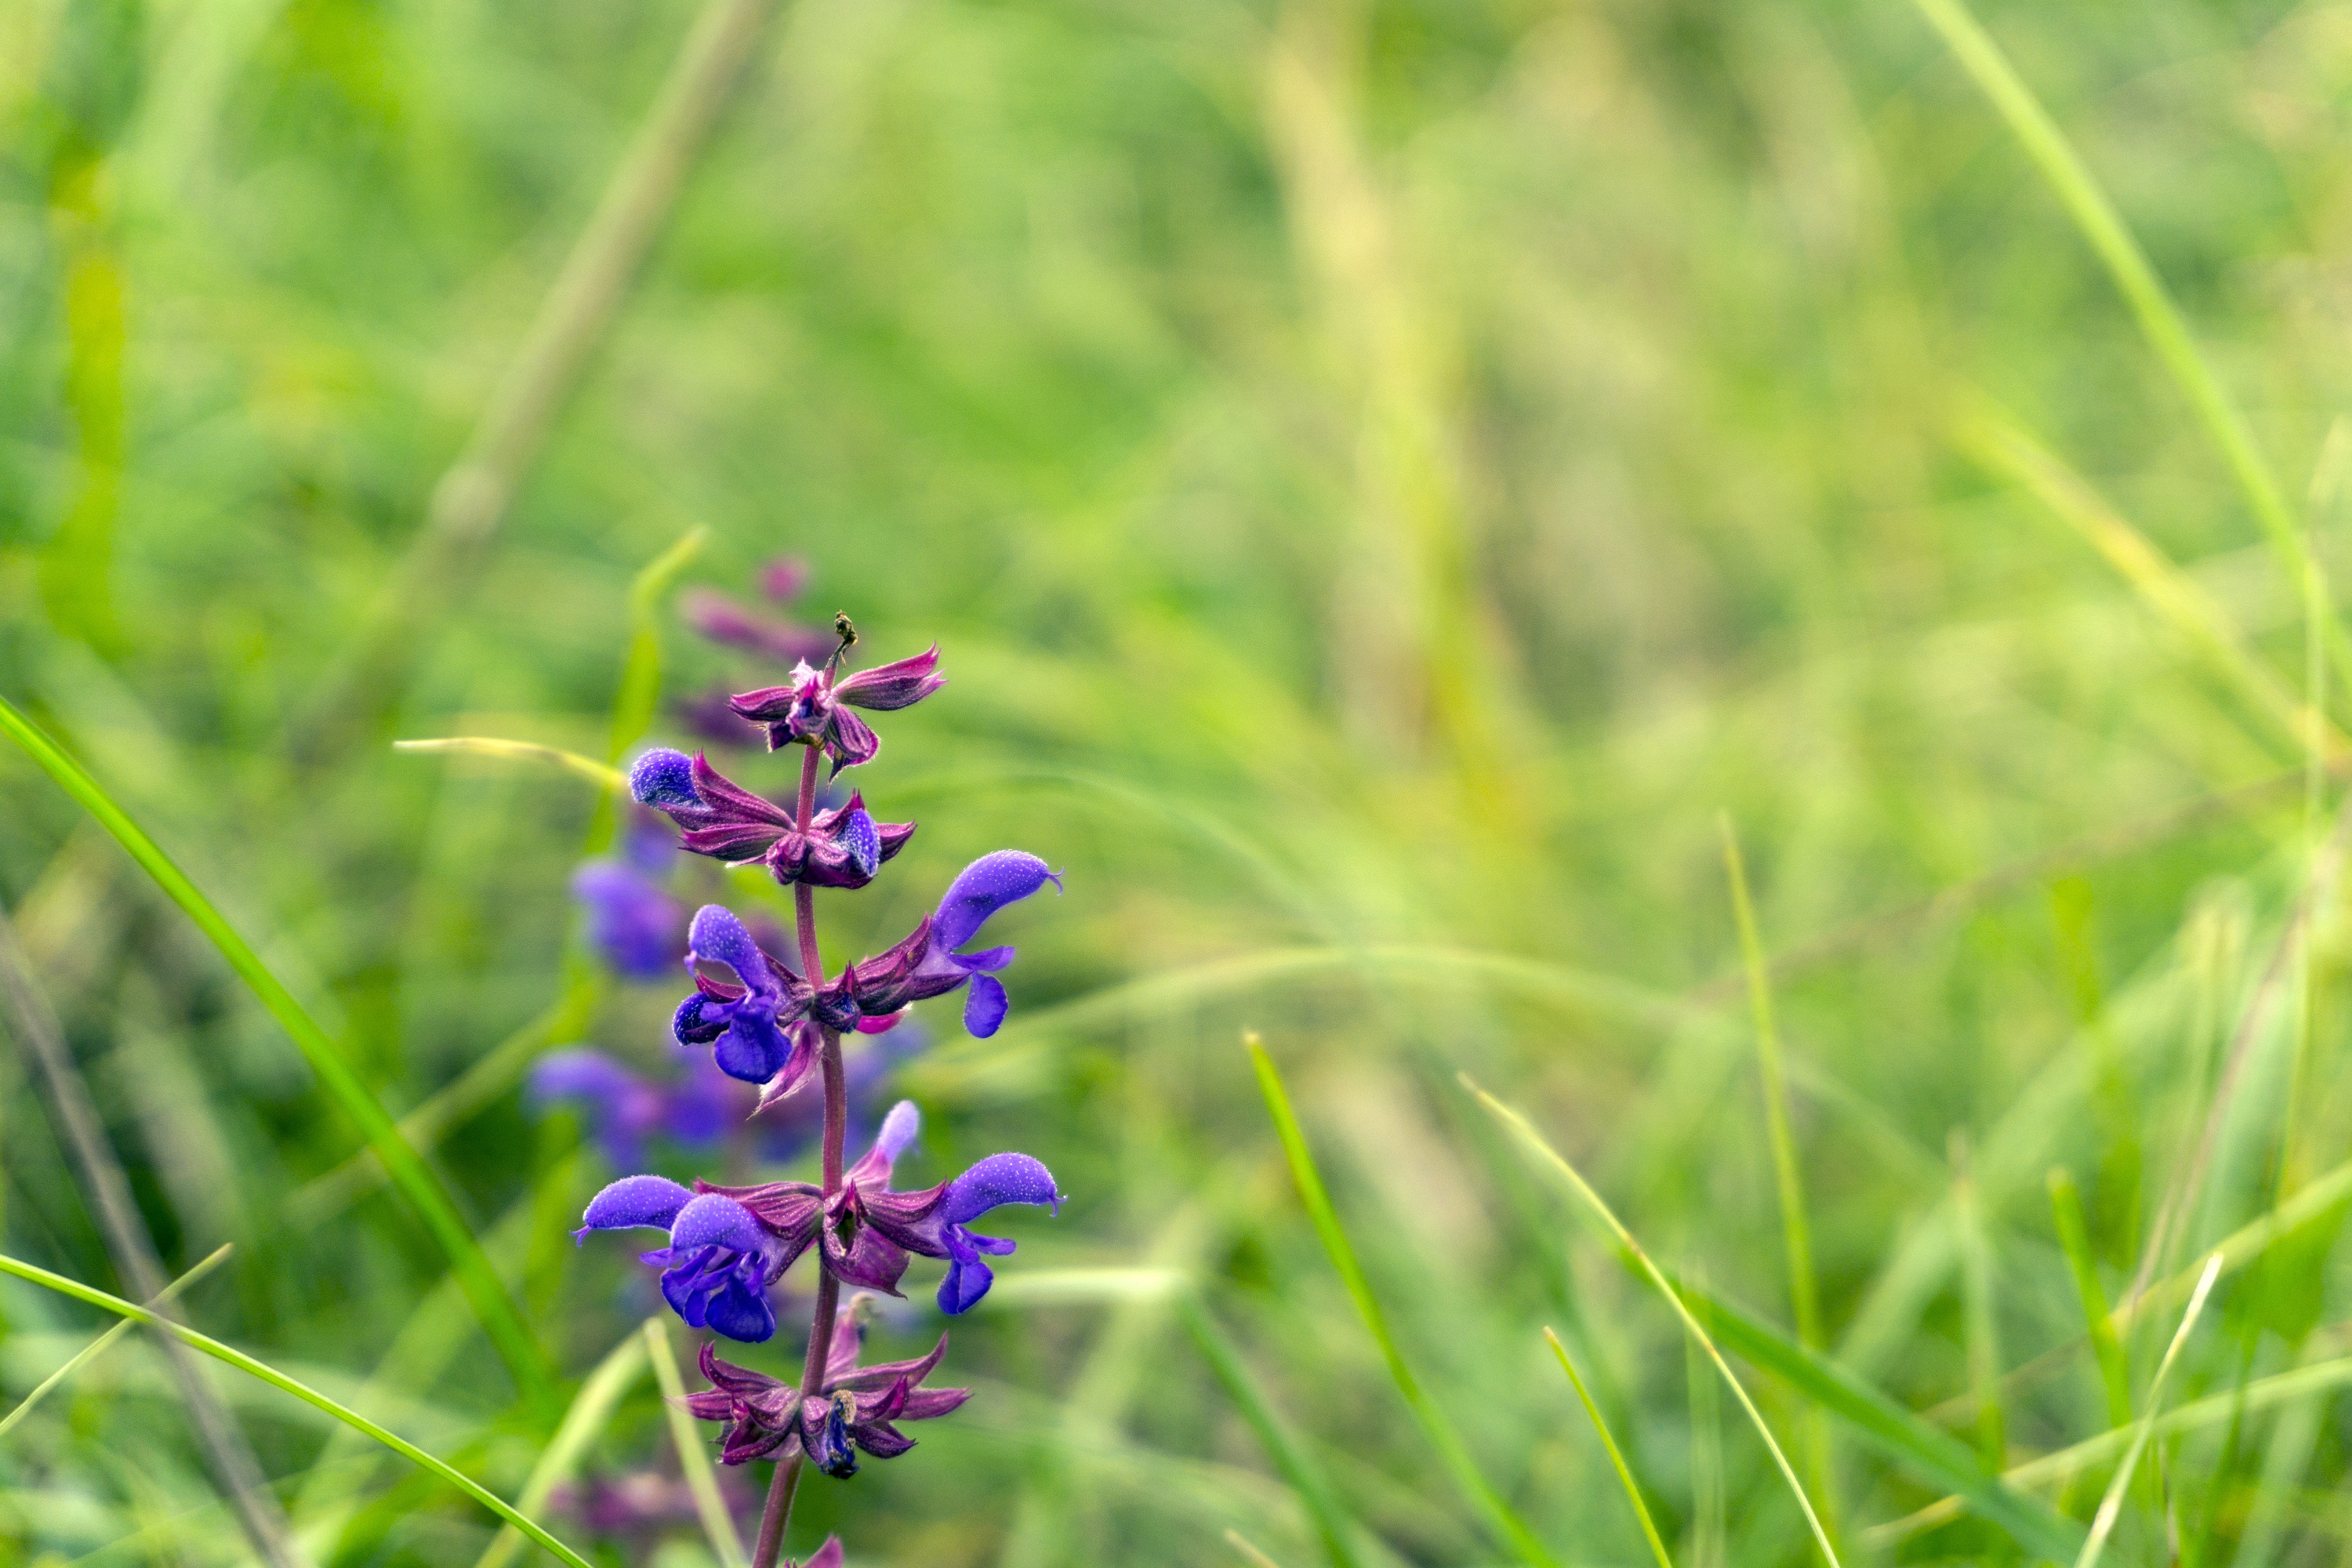
nature, grass, plant, field, lawn, meadow, prairie, leaf, flower, green, herb, botany, flora, wild flower, wildflower, flower field, long, grassland, violet, flower garden, macro photography, flowering plant, grass family, plant stem, land plant, ohrid wild